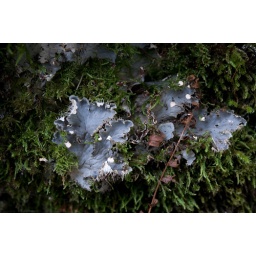
Growing on a damp overgrown stone wall near Yair House, a short distance from Caddonfoot.